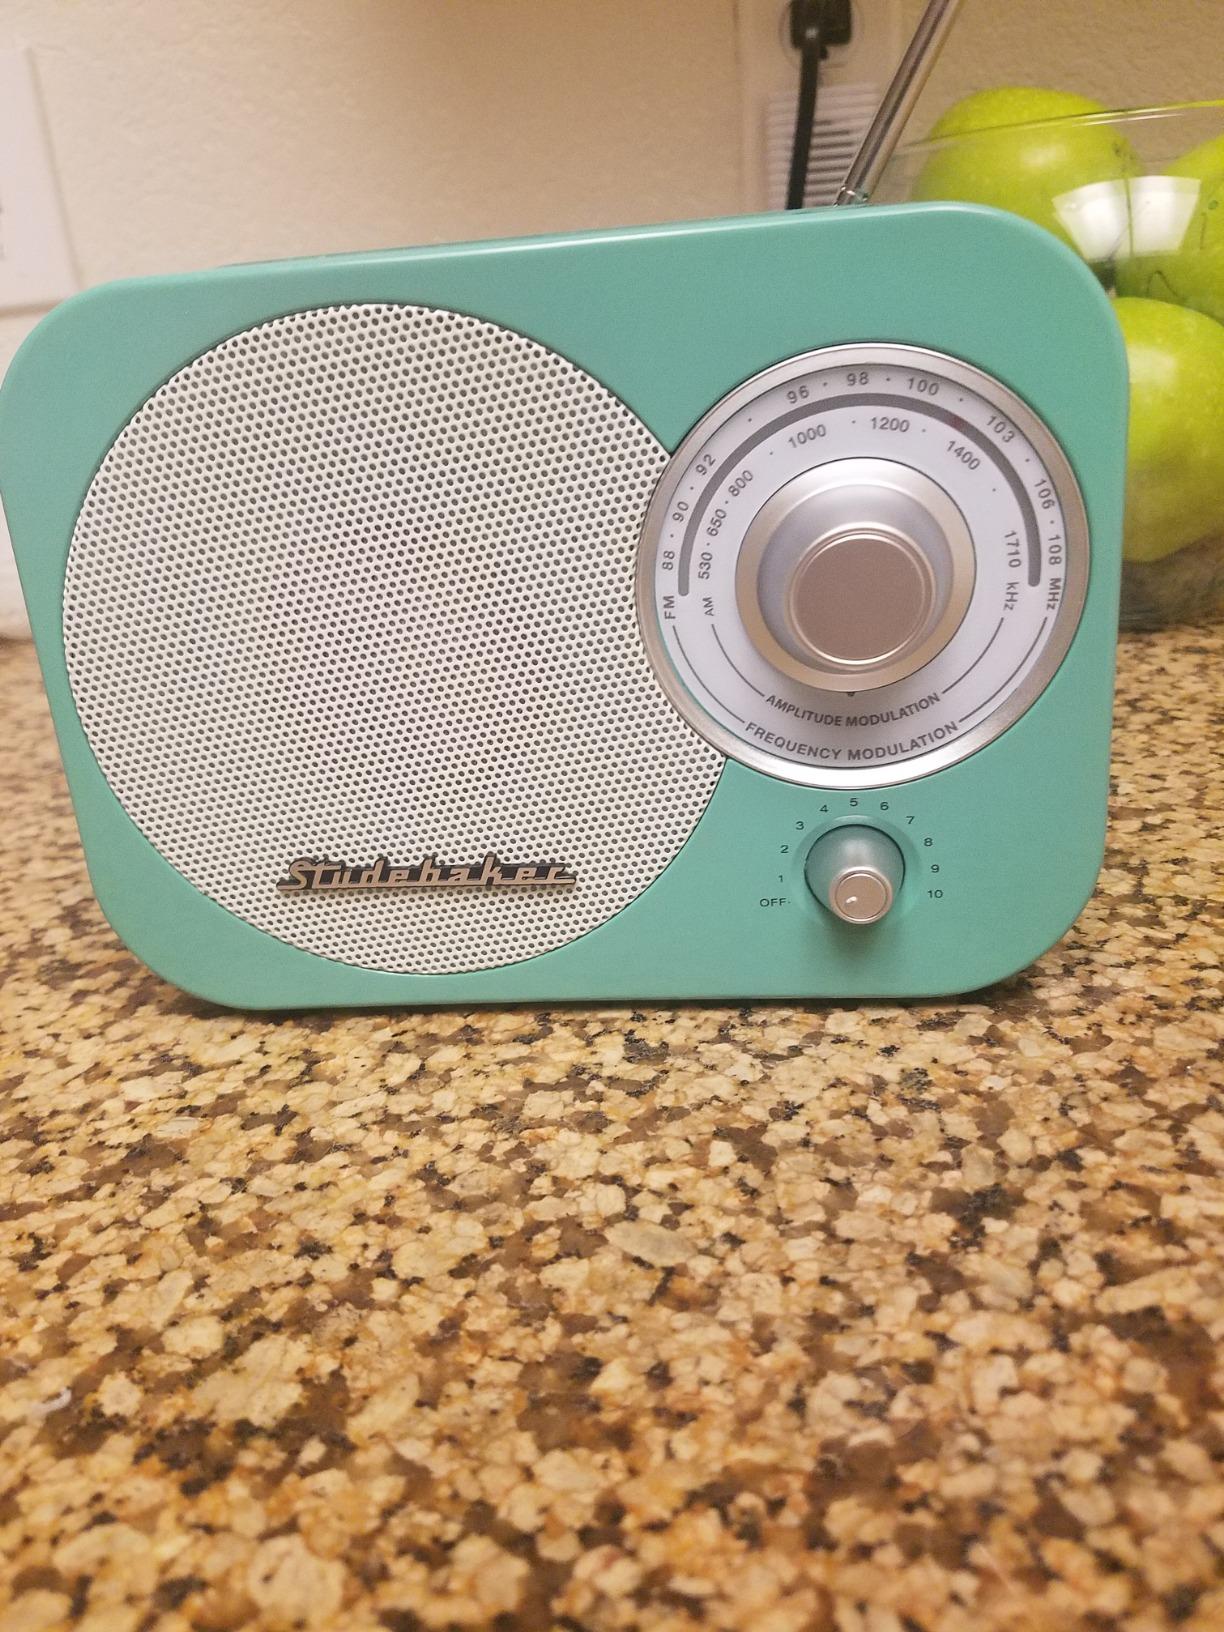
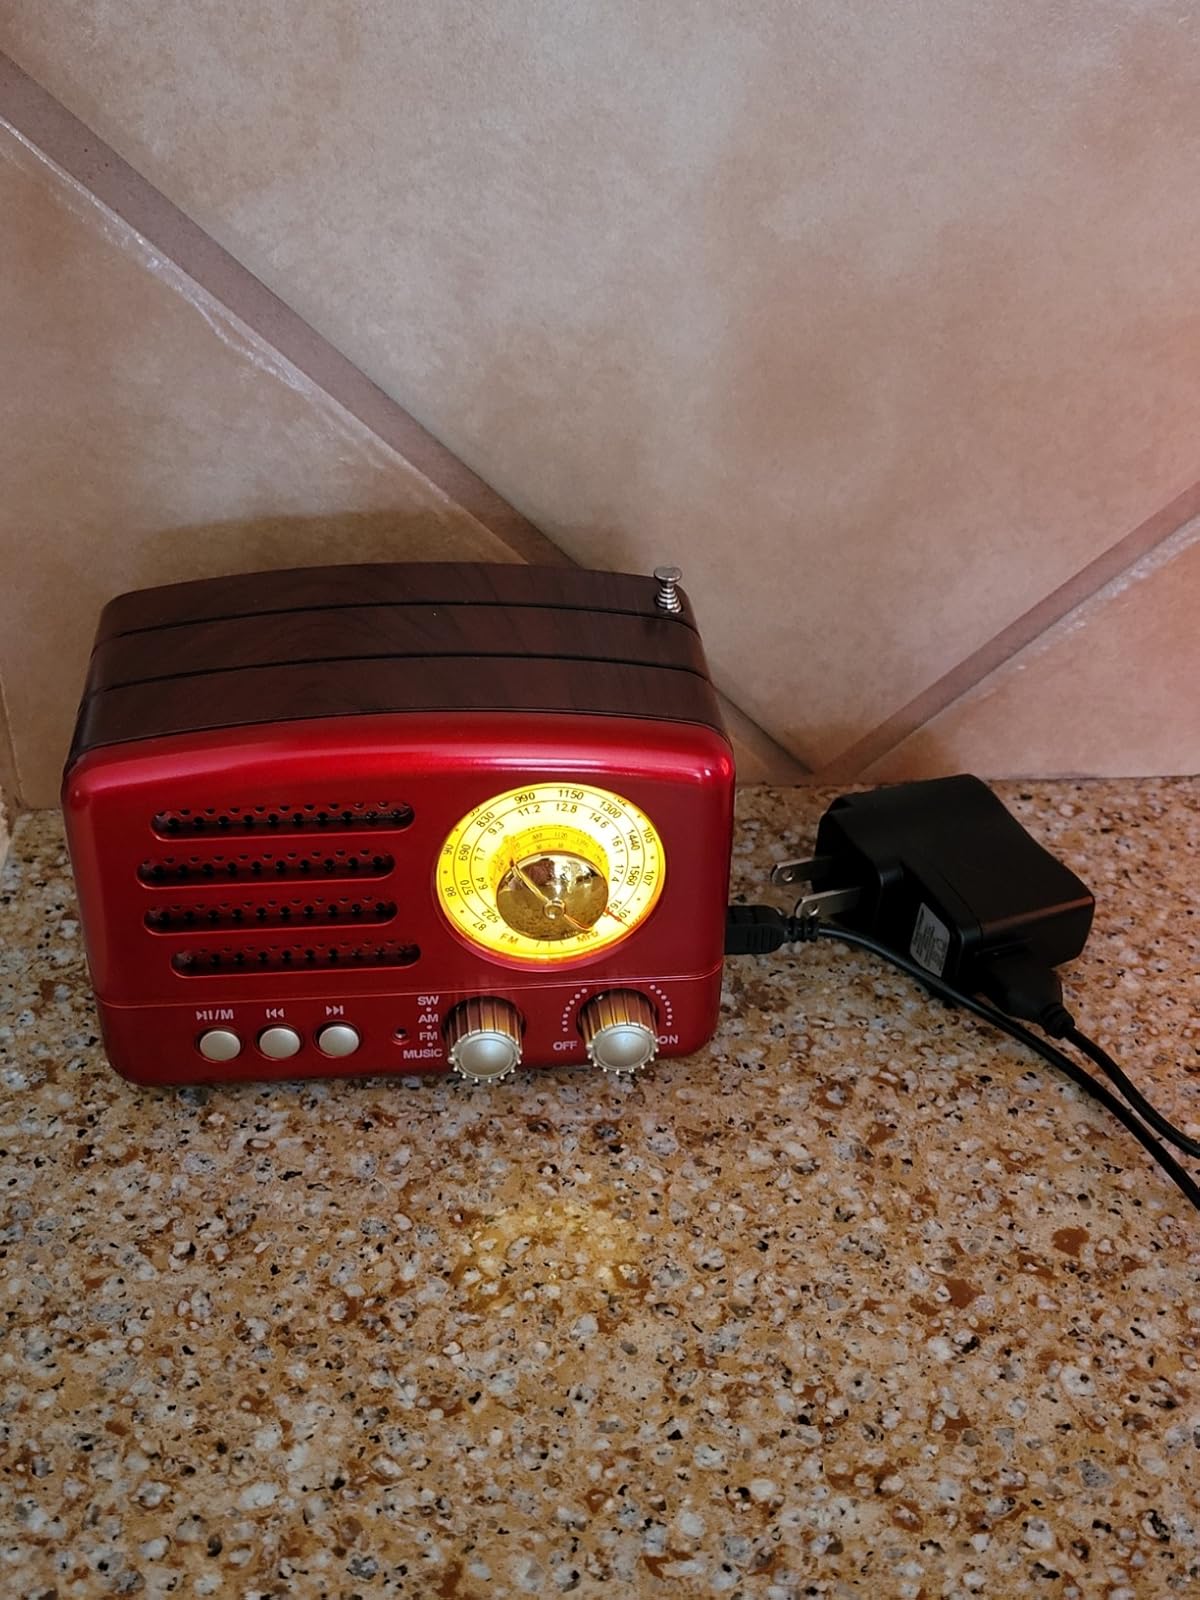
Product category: radio
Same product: no